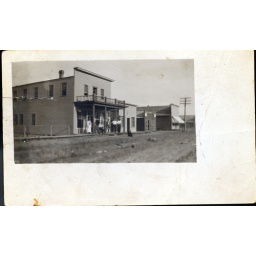
Postcard - Six people in front of a building with second floor porch